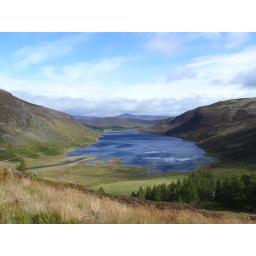
view of loch lee from the top of the hill above the white farm.